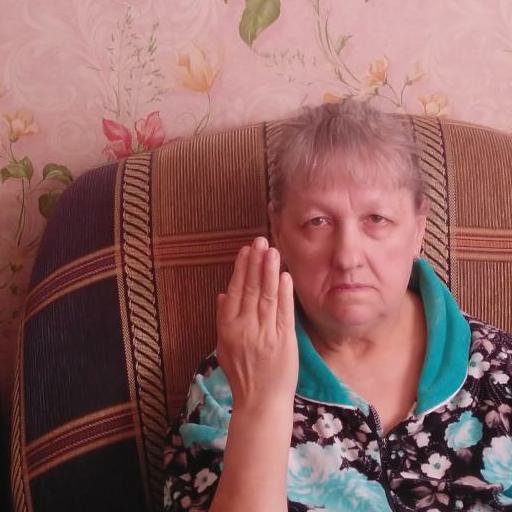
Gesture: stop_inverted